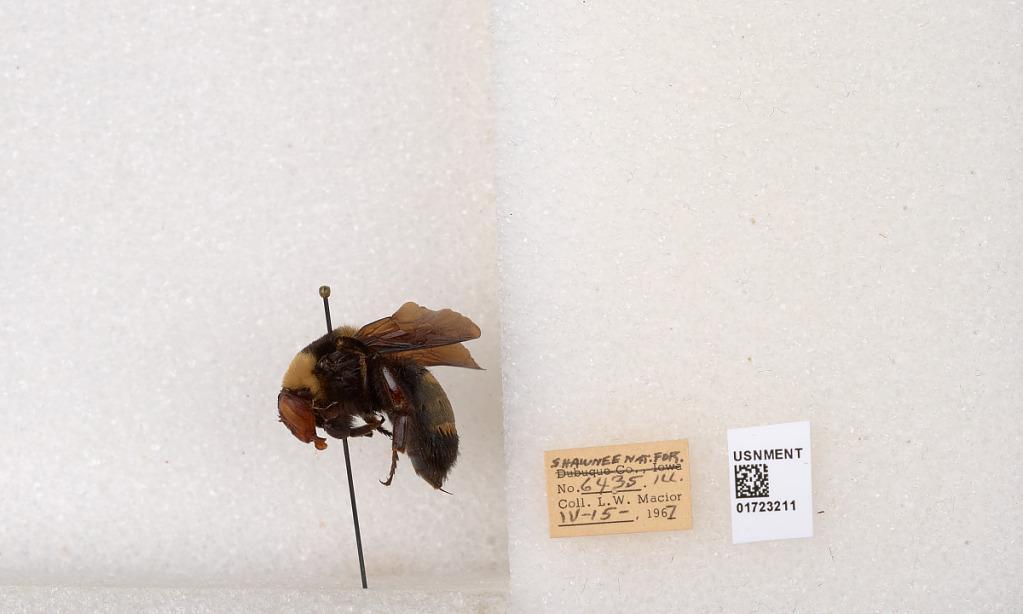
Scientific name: Bombus (Bombus) nevadensis auricormus
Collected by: L. Macior
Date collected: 1967-4-15
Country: United States
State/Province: Illinois
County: Johnson
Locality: Shawnee National Forest
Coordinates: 37.5114, -88.8011